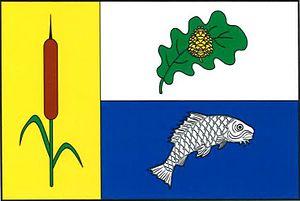
Strašov est une commune du district et de la région de Pardubice, en République tchèque. Sa population s'élevait à 330 habitants en 2017.